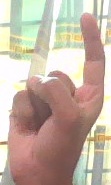
ASL sign: Z